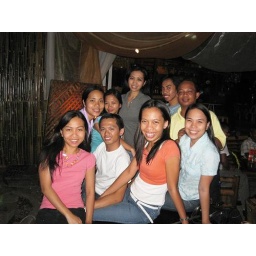
@ captain's grill in baybay leyte..with my officemates and executives in our home office